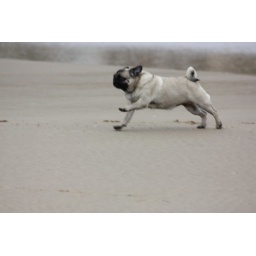
Parker the pug racing along the sand on the Freshfields beach near liverpool.